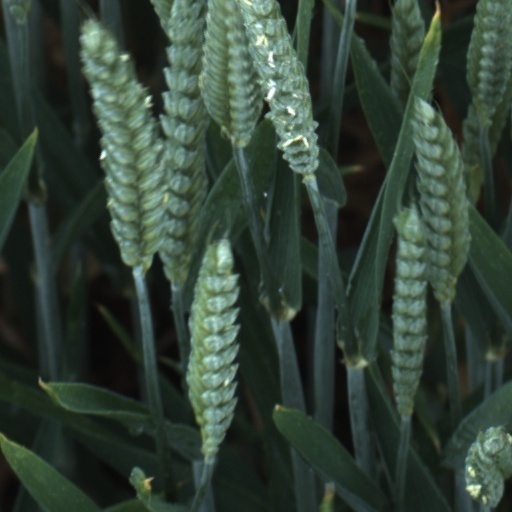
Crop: wheat